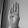
ASL letter: B